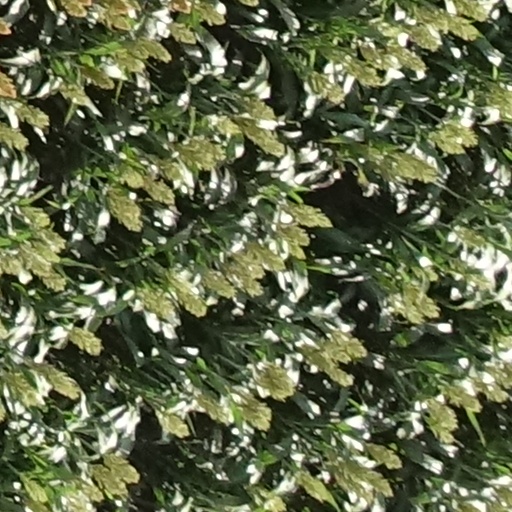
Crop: sorghum